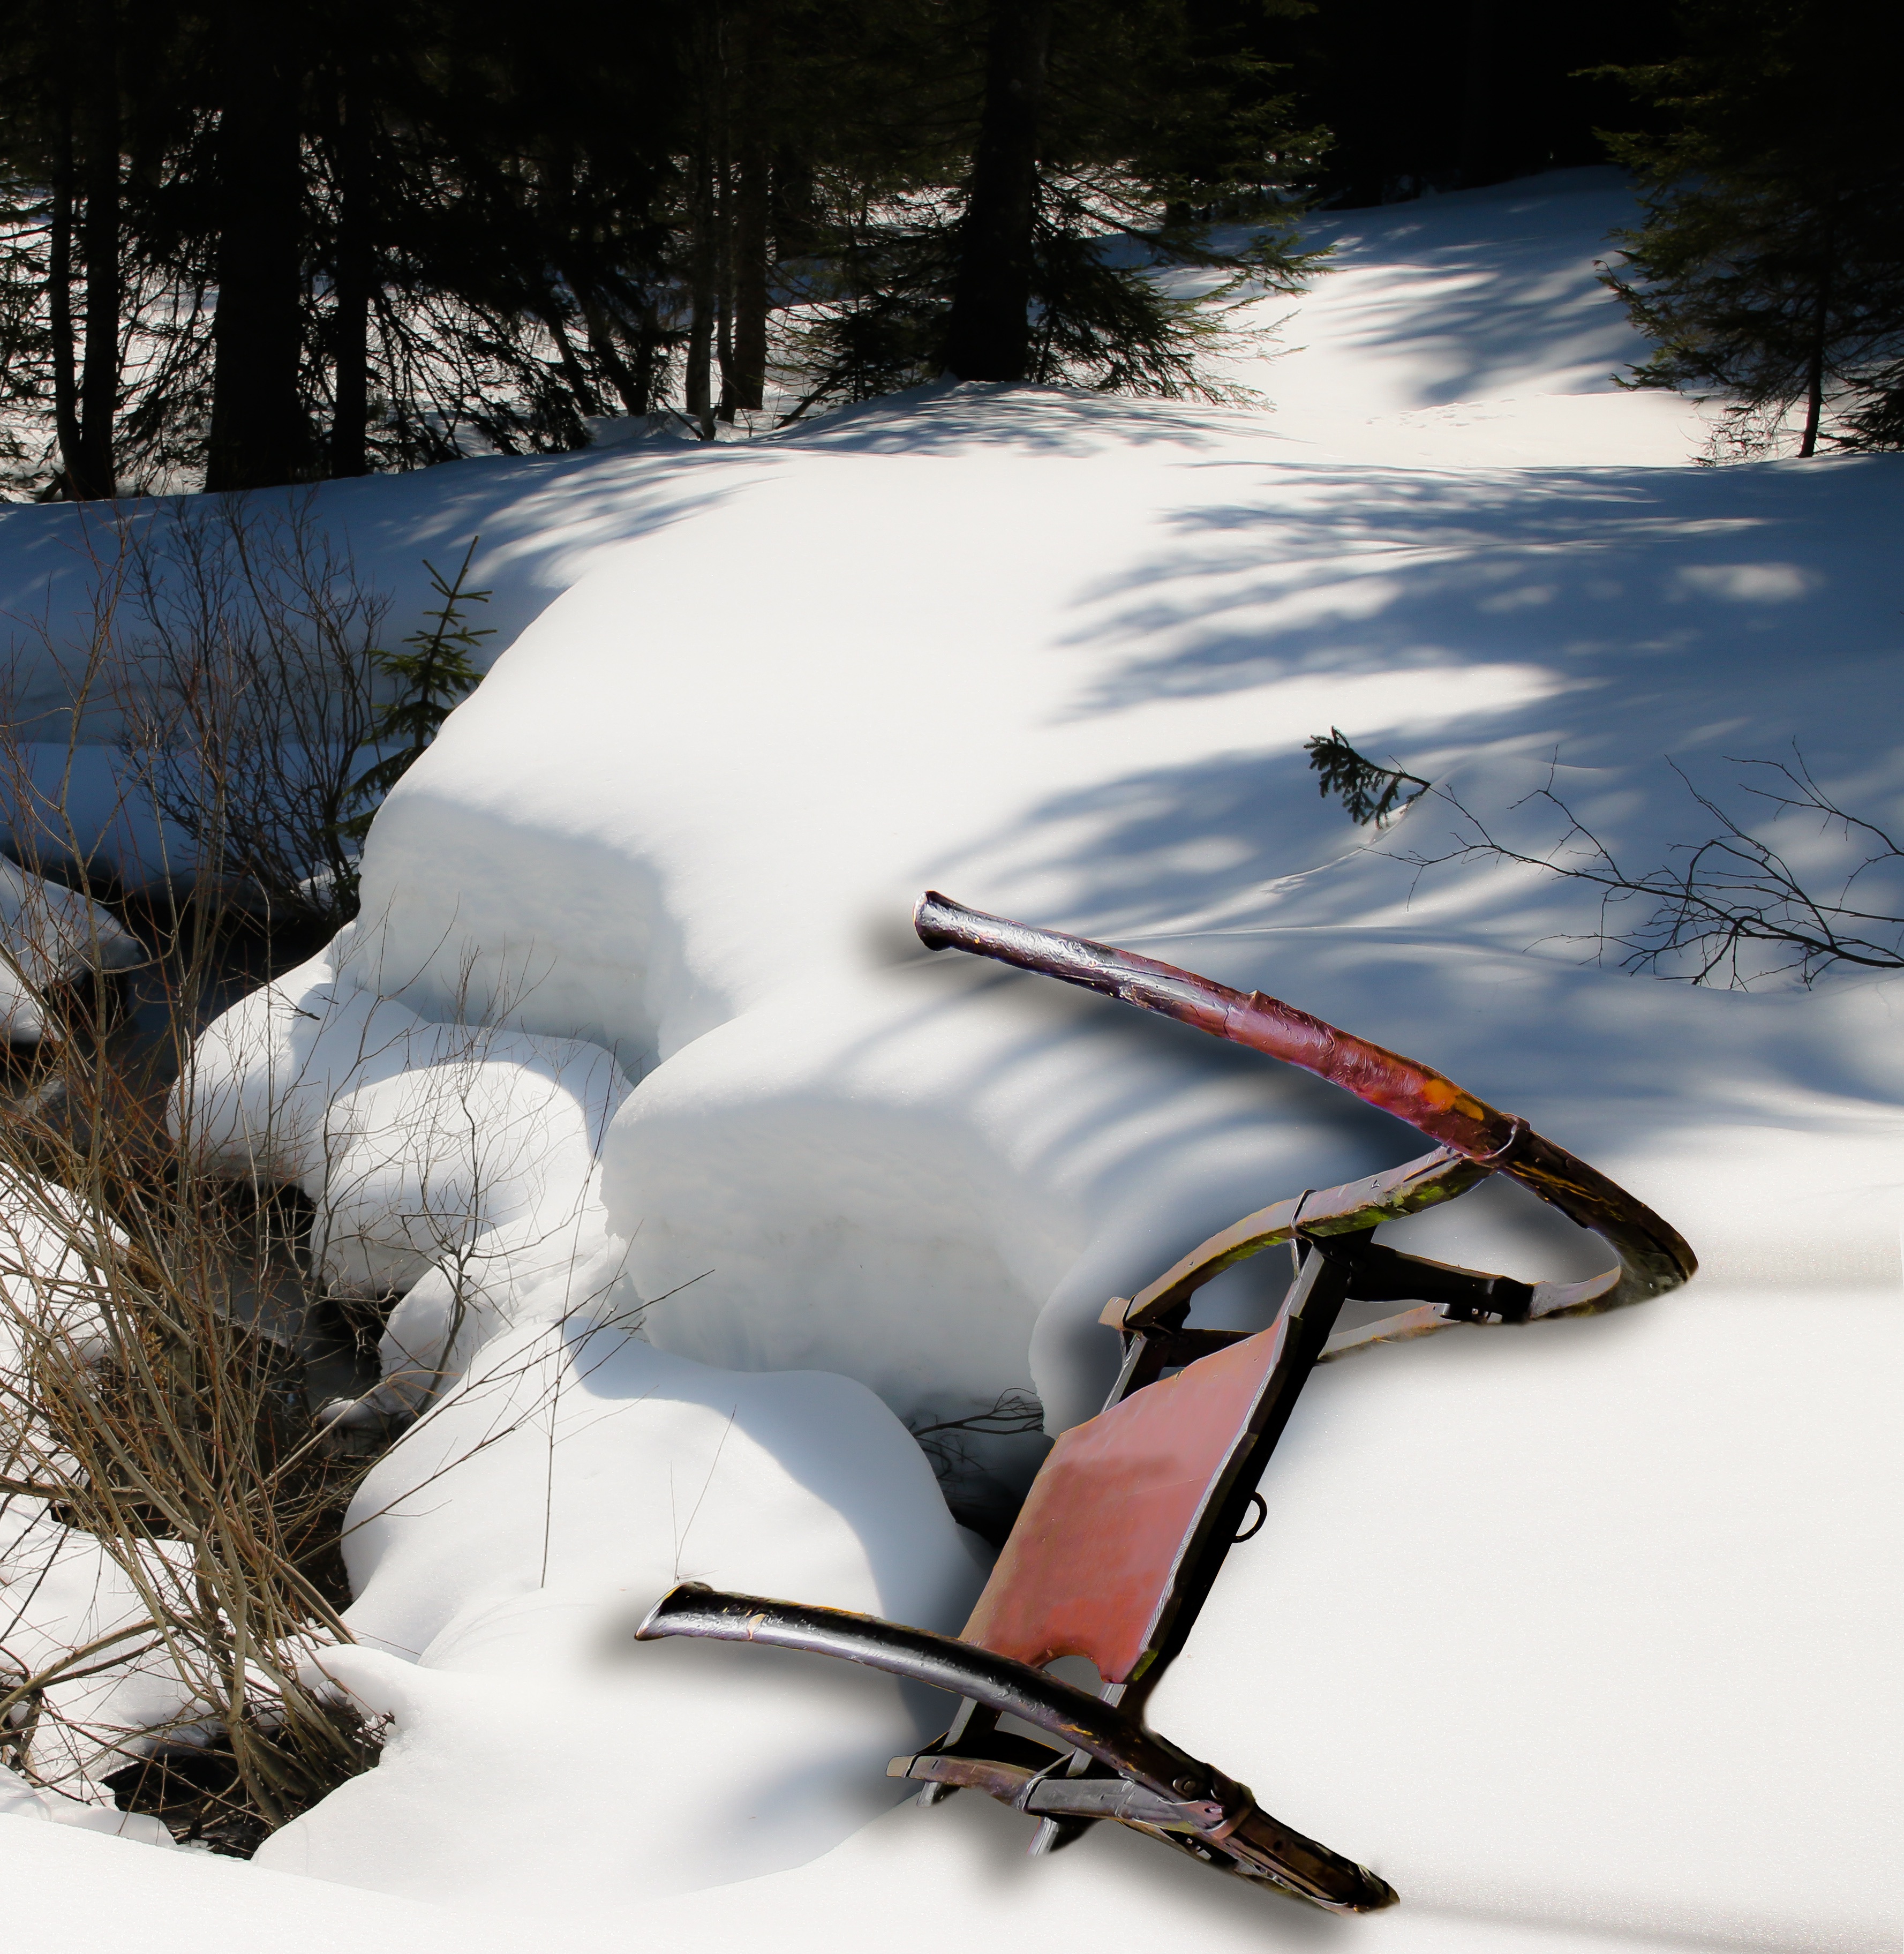
snow, winter, old, ice, vehicle, weather, snowy, skiing, season, sports equipment, winter sport, footwear, slide, historically, wintry, winter magic, winter forest, horny bob sleigh